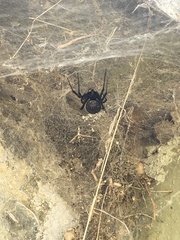
Species: Lactrodectus_hesperus